1999 British Formula Three Championship

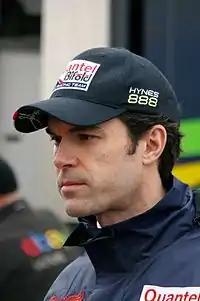
1999 champion, Marc Hynes

The 1999 British Formula Three season was the 49th British Formula Three Championship season. It commenced on 21 March, and ended on 17 October after sixteen races. Marc Hynes was the champion, although the season is best remembered for 19-year-old future F1 champion Jenson Button marking himself out as one to watch. Martin O'Connell took the spoils in Class B.